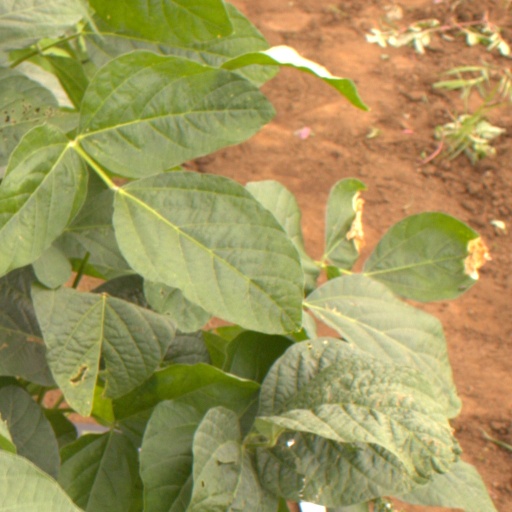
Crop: soybean